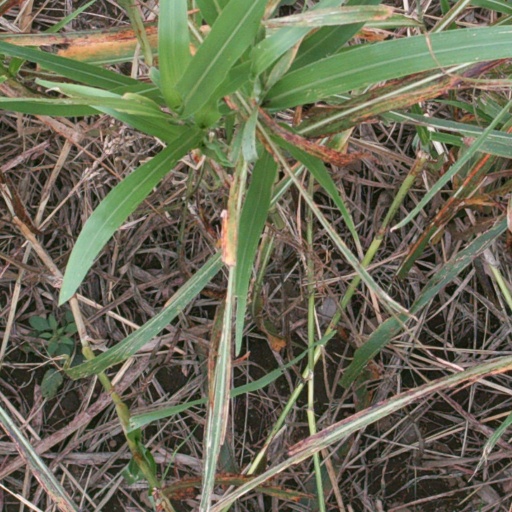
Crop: sorghum